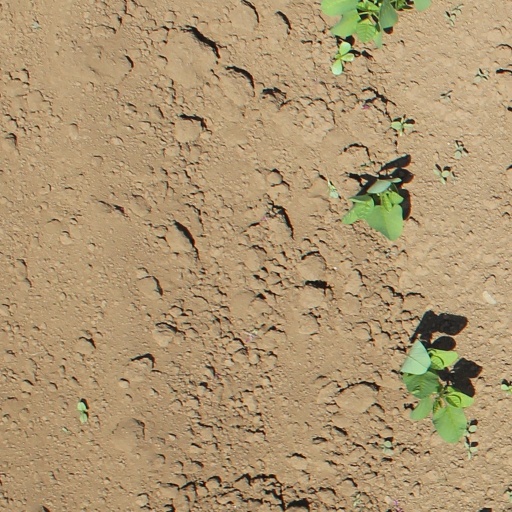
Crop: soybean